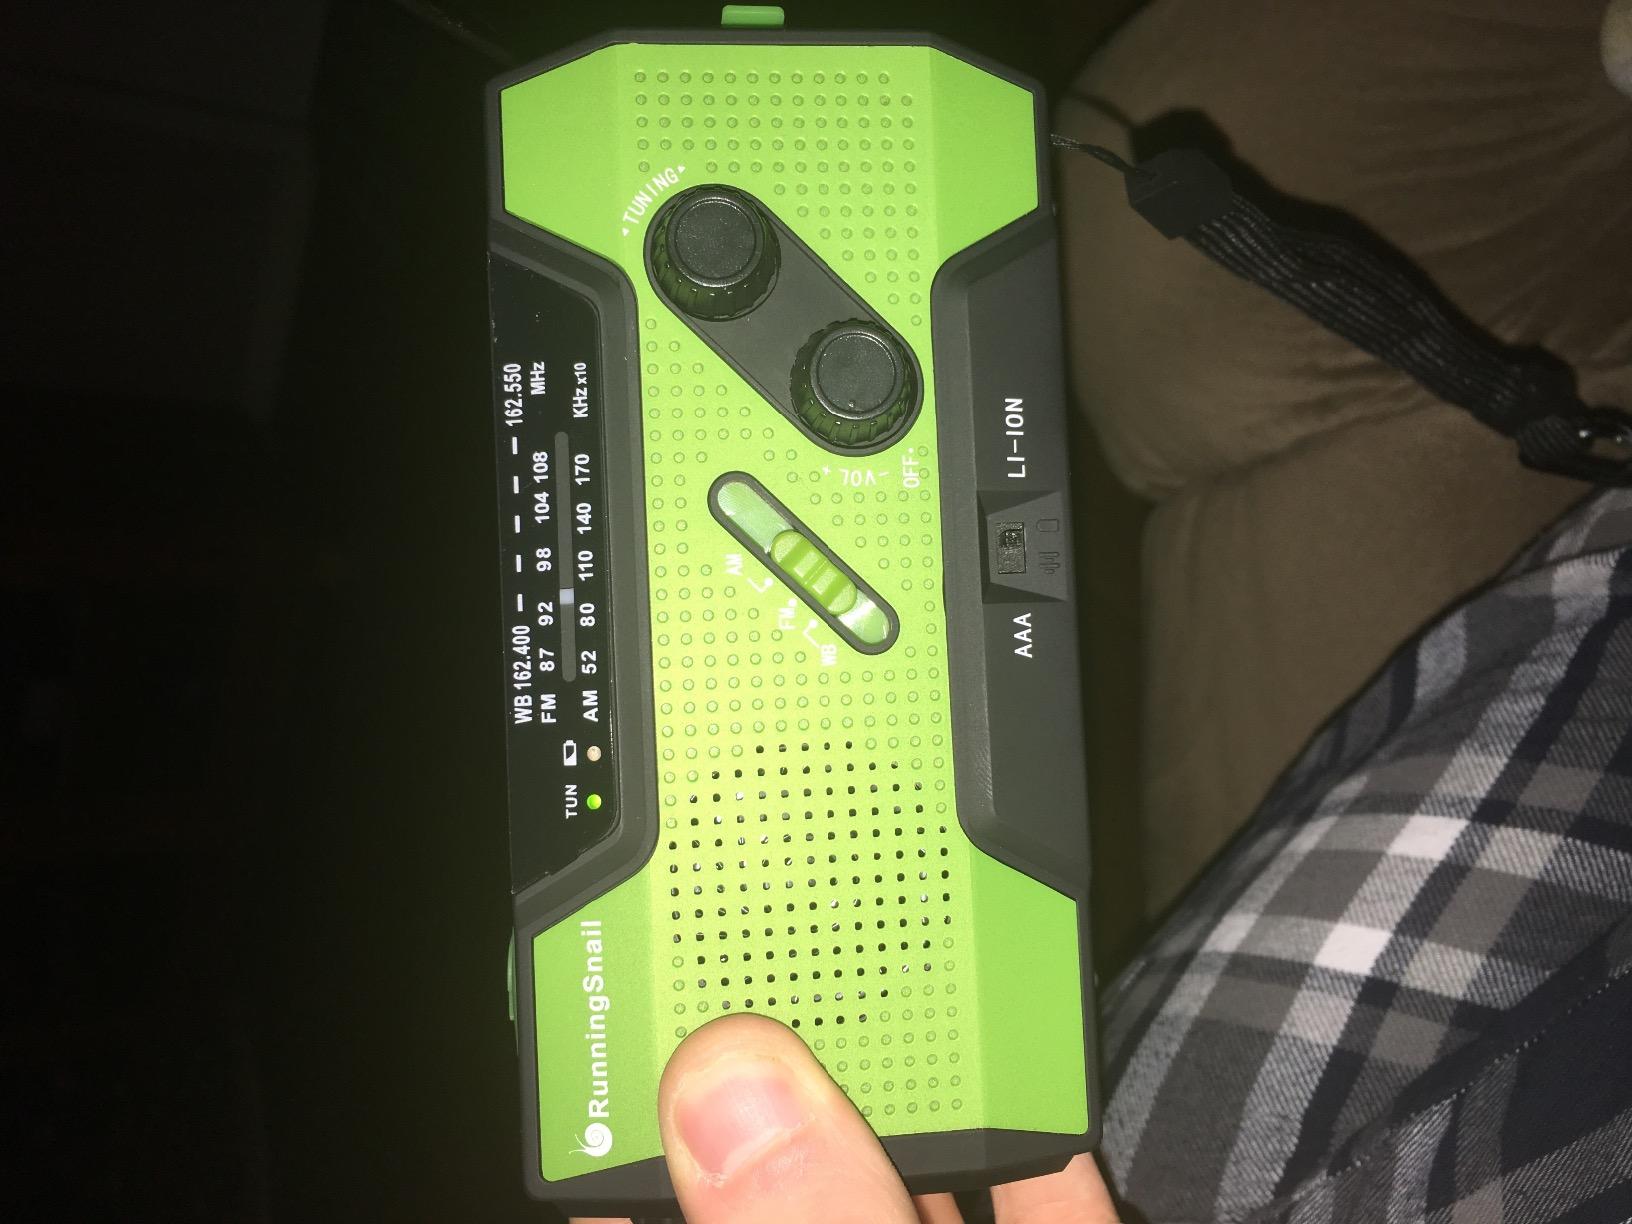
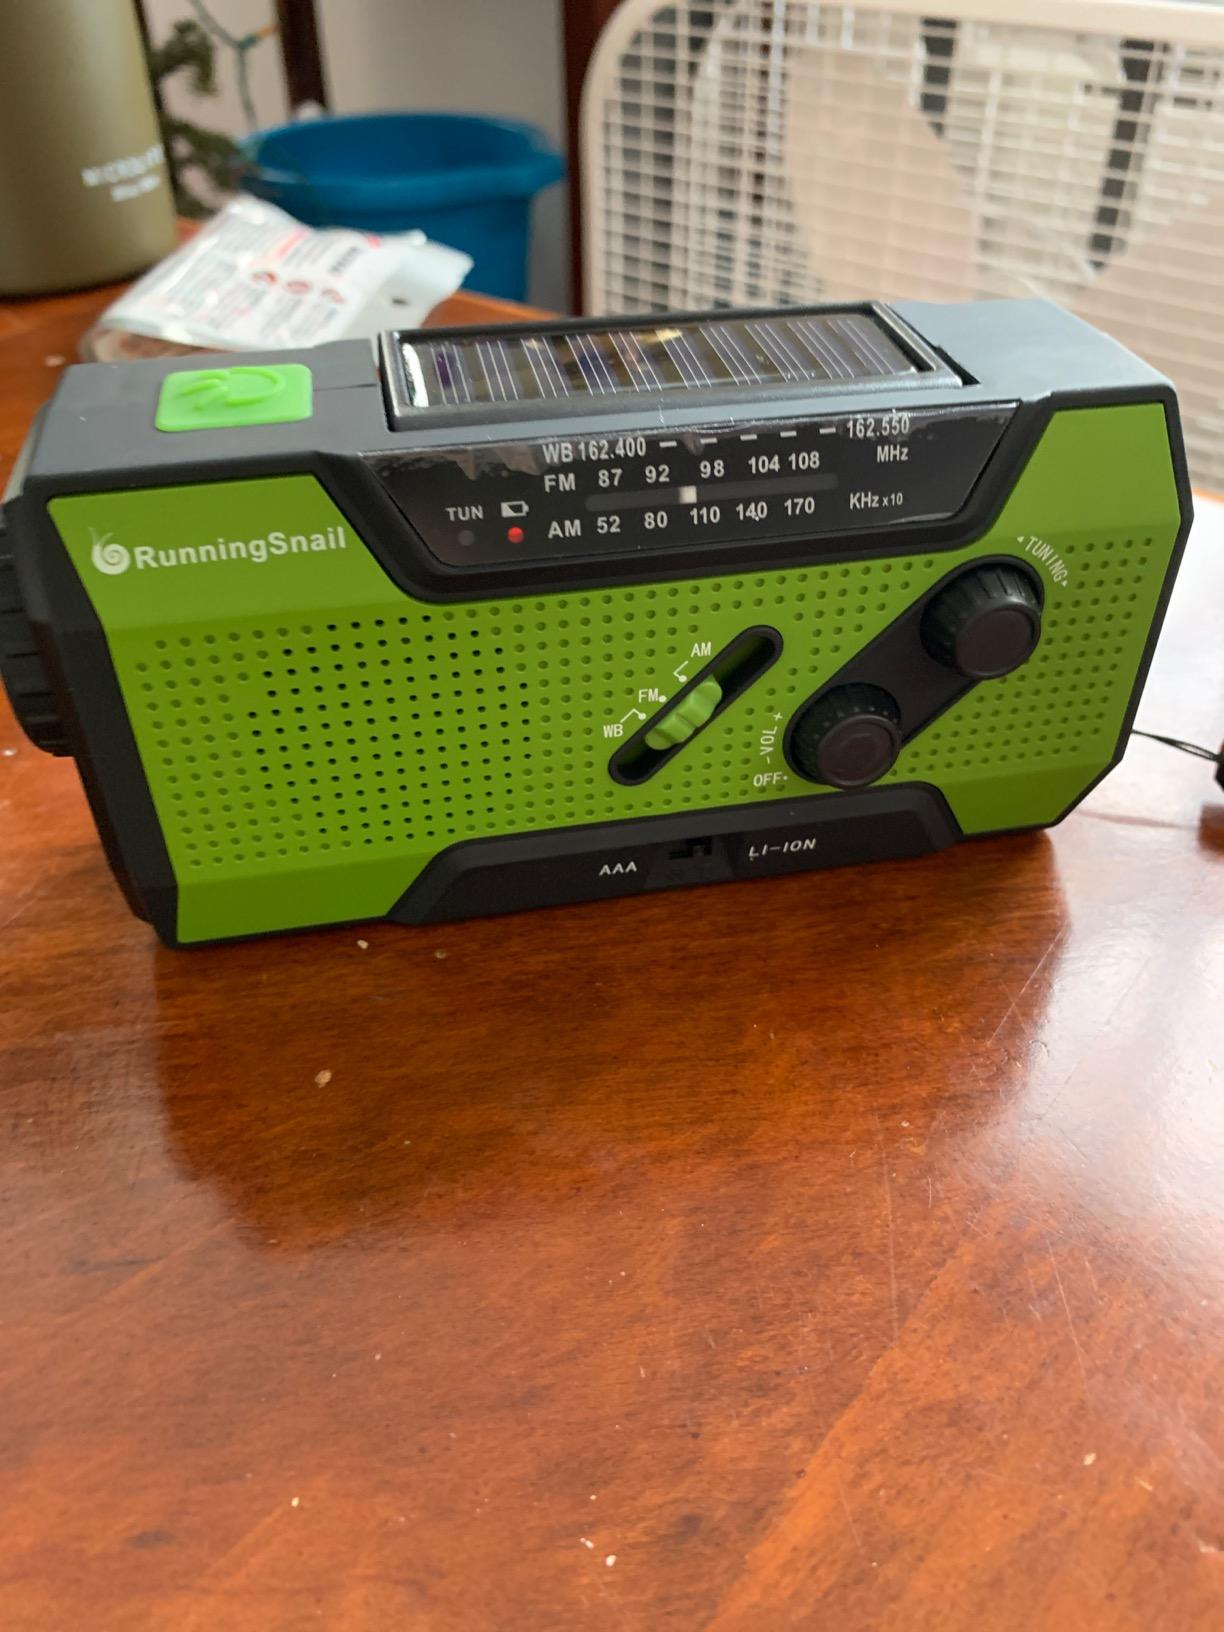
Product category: radio
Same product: yes